Boeing B-52 Stratofortress

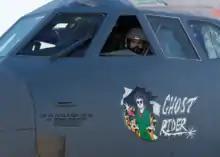
B-52H "Ghost Rider" leaving the "bone yard".

A few time-expired E models were retired in 1967 and 1968, but the bulk (82) were retired between May 1969 and March 1970. Most F models were also retired between 1967 and 1973, but 23 survived as trainers until late 1978. The fleet of D models served much longer; 80 D models were extensively overhauled under the "Pacer Plank" program during the mid-1970s. Skinning on the lower wing and fuselage was replaced, and various structural components were renewed. The fleet of D models stayed largely intact until late 1978 when 37 not already upgraded Ds were retired. The remainder were retired between 1982 and 1983.